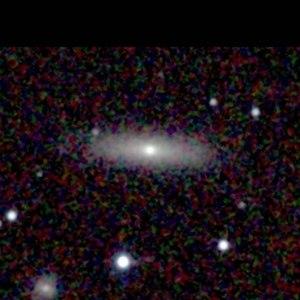
Galaxie NGC 403 Español: Galaxia NGC 403